NGC 260

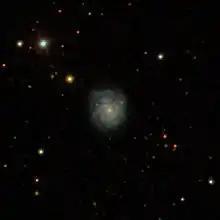
SDSS image of NGC 260

NGC 260 is a spiral galaxy located in the constellation Andromeda. It was discovered on August 27, 1865 by Heinrich d'Arrest.